Help for Heroes

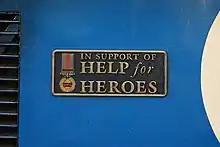
A British Rail Class 43 locomotive with its nameplate declaring support for Help for Heroes

Help for Heroes is a British charity which supports members of the British Armed Forces community with their physical and mental health, as well as their financial, social and welfare needs. The charity was founded in 2007 by Bryn and Emma Parry after they visited soldiers at Selly Oak Hospital in Birmingham. The charity now supports all veterans, serving personnel, those who have served alongside the UK military, and their families.